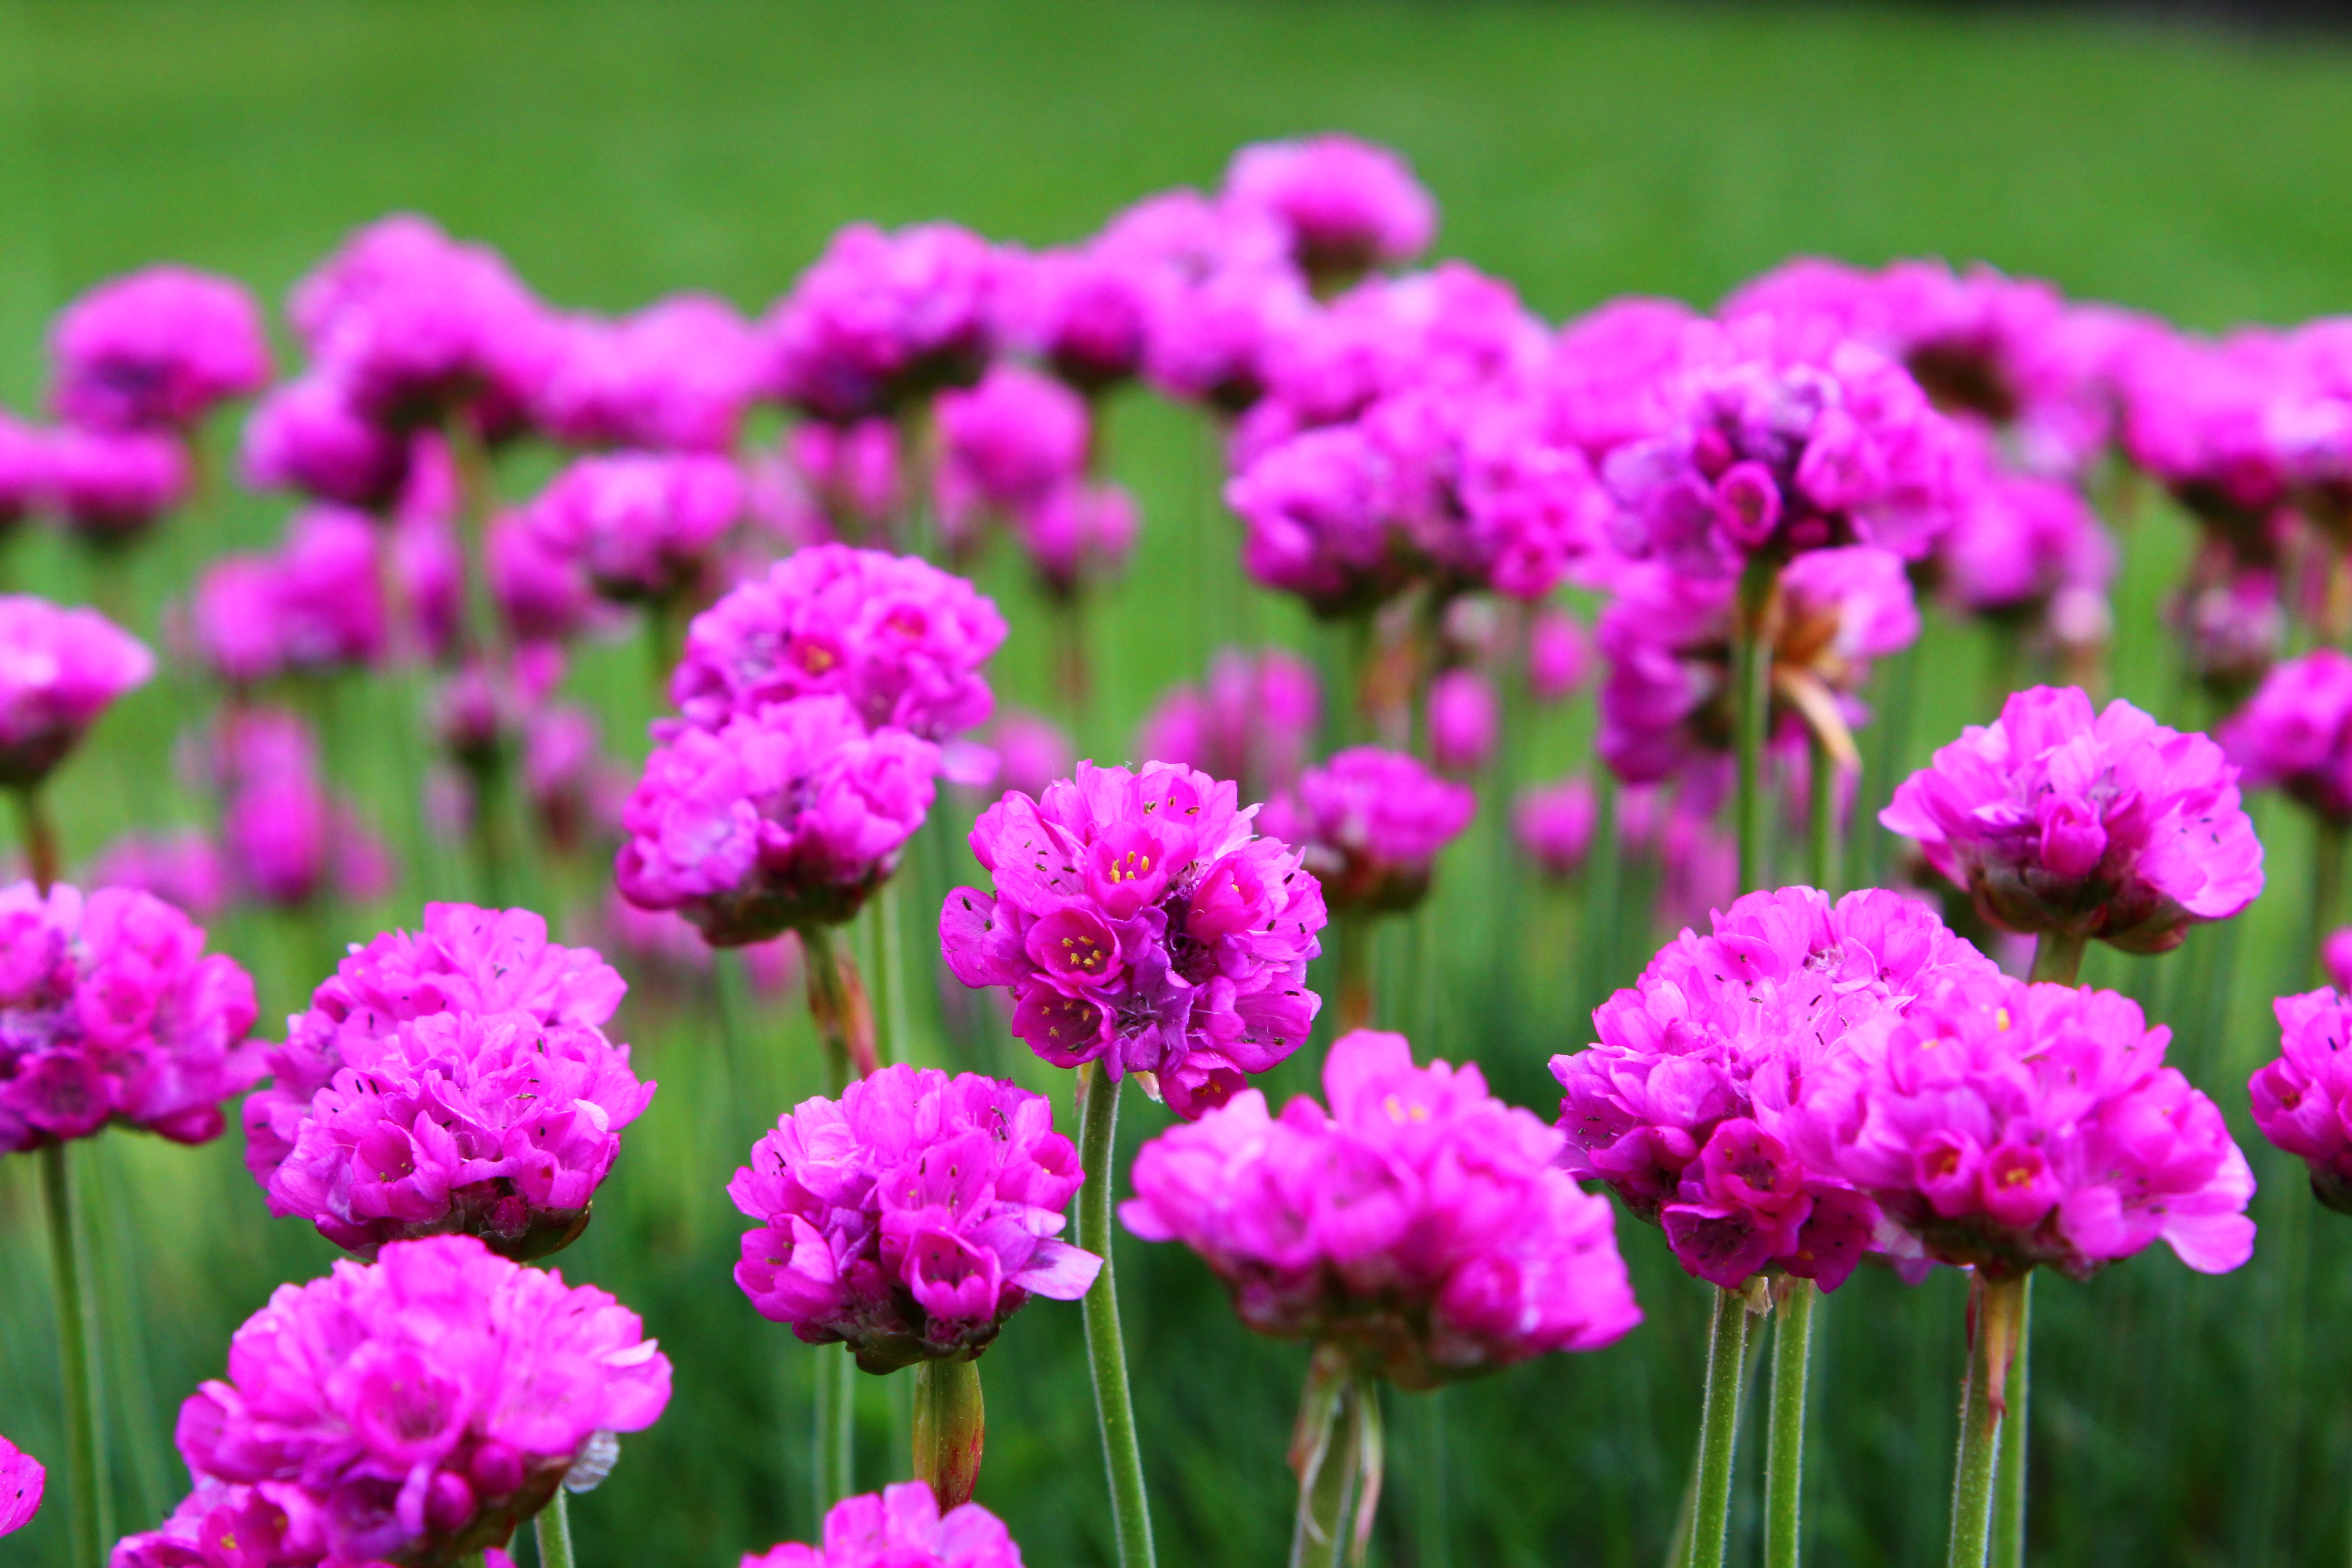
nature, blossom, plant, meadow, flower, purple, bloom, summer, spring, green, herb, botany, rest, garden, pink, flora, flowers, background, shrub, violet, carnation, dianthus, flowering plant, annual plant, land plant, pink family